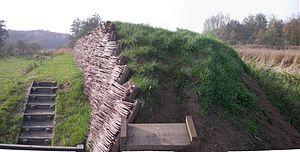
Don Isidore-Juan-Joseph-Domingo de la Cueva y Benavides, marquis de Bedmar était un général et homme politique espagnol. Il est gouverneur des Pays-Bas espagnols de 1701 à 1704 à la place de Maximilien-Emmanuel de Bavière, vice-roi de Sicile de 1705 à 1707 et ministre de la Guerre espagnol en 1712.